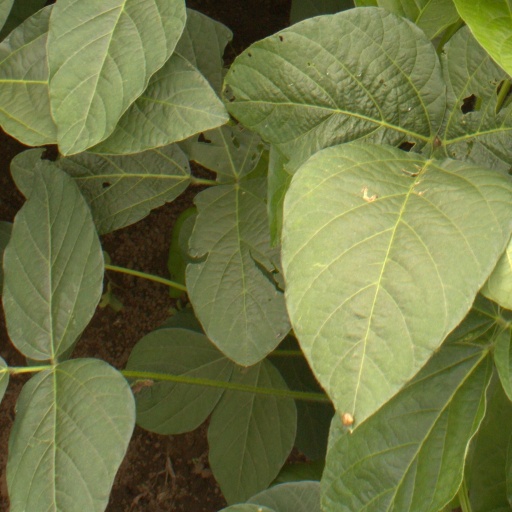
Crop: soybean